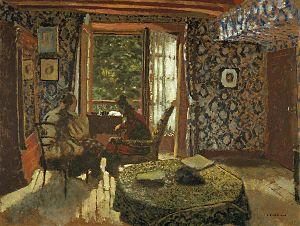
Le musée d'Art de Dallas est la principale institution culturelle de Dallas. C’est en 1984, soit 80 ans après sa création, que le musée déménagea de Fair Park pour s’installer au centre de Dallas. Le bâtiment qui abrite aujourd’hui la collection fut imaginé et créé par Edward Larrabee Barnes, vainqueur en 2007 de la médaille d’or de l’AIA.